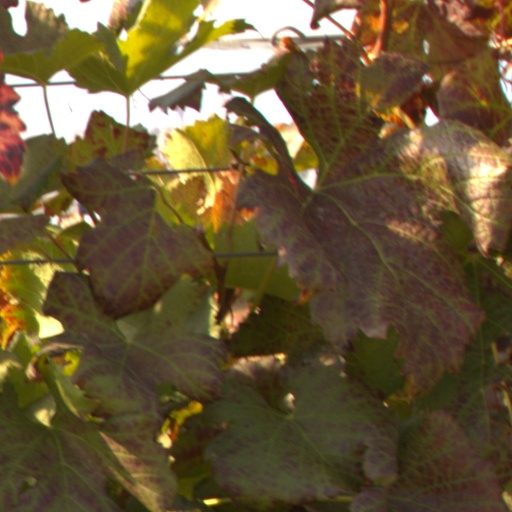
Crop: grape